Pete Lopez (politician)

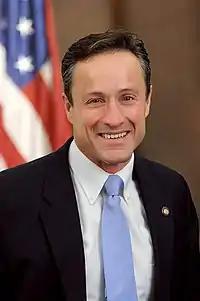

Peter D. Lopez (born April 10, 1961) is a politician who served in the New York State Assembly from the 102nd Assembly District (established in 2012), which includes all of Schoharie County and portions of Chenango, Columbia, Delaware, Greene, Otsego, Ulster counties from 2007 to 2017. He is a Republican.